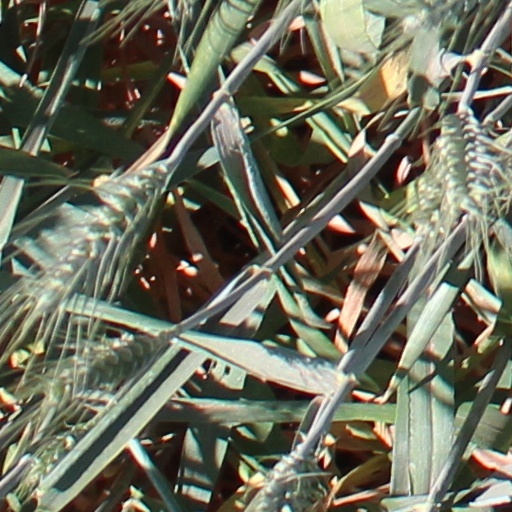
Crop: wheat